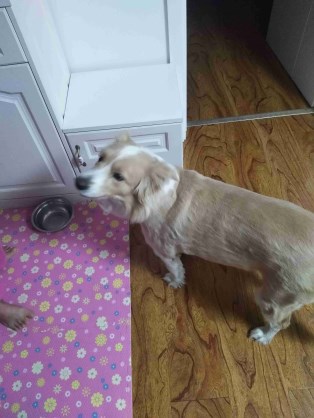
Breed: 2594-n000109-Border_collie